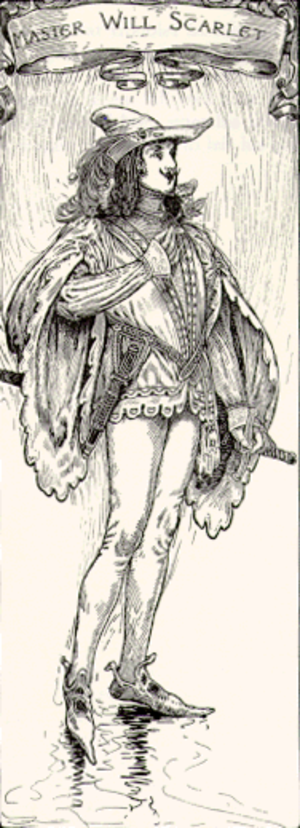
Will Scarlet - en français Will Écarlate - était un membre essentiel de la bande des Joyeux Compagnons de Robin des Bois. On le retrouve présent dans les plus anciennes ballades en compagnie de Petit Jean et de Much le fils du Meunier.